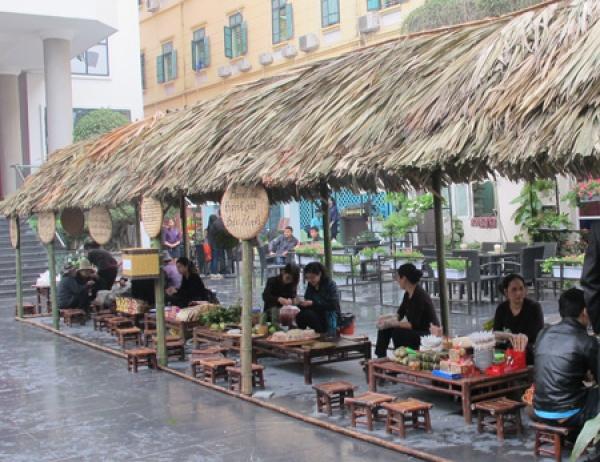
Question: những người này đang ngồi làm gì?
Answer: đang ngồi bán hàng ở dưới một mái hiên